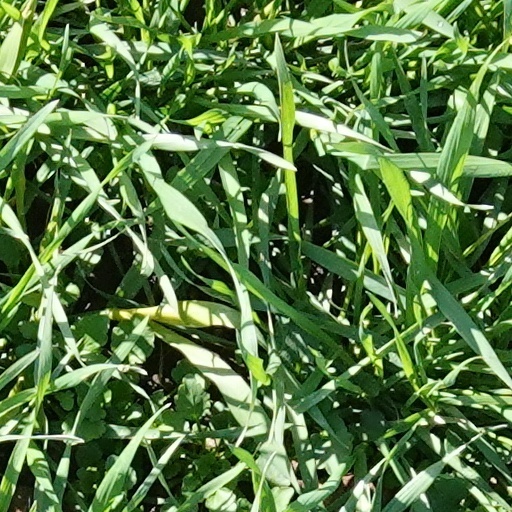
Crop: wheat